Preston railway station

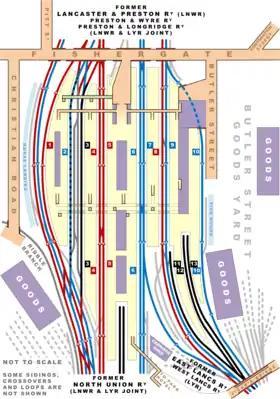
Layout of station in 1926

When the station was first opened in 1838 by the North Union Railway, the line north of the station passed through a tunnel under the west end of Fishergate (then Preston's major thoroughfare). It was on a slope so steep that sometimes station staff had to push trains out of the station.